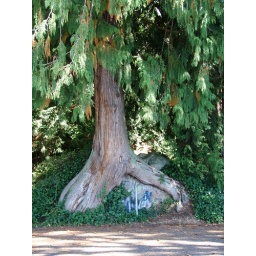
tree grew over rock